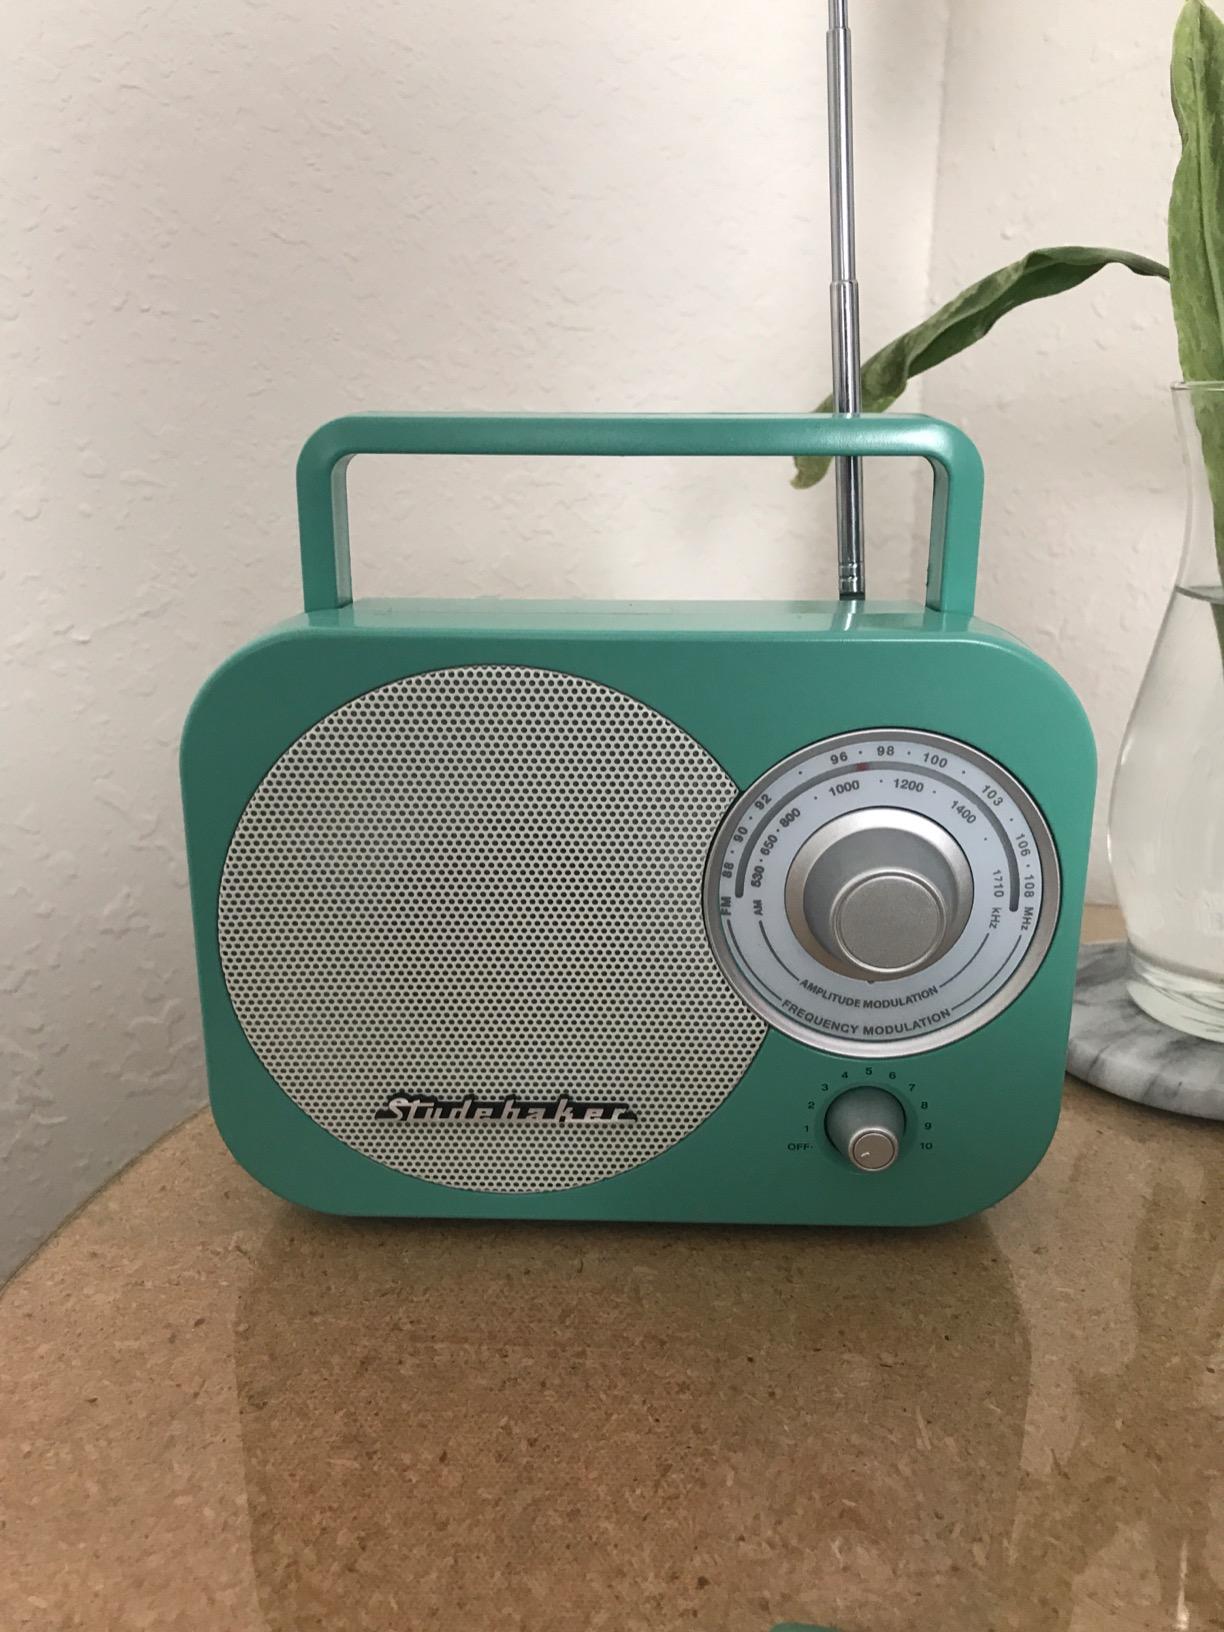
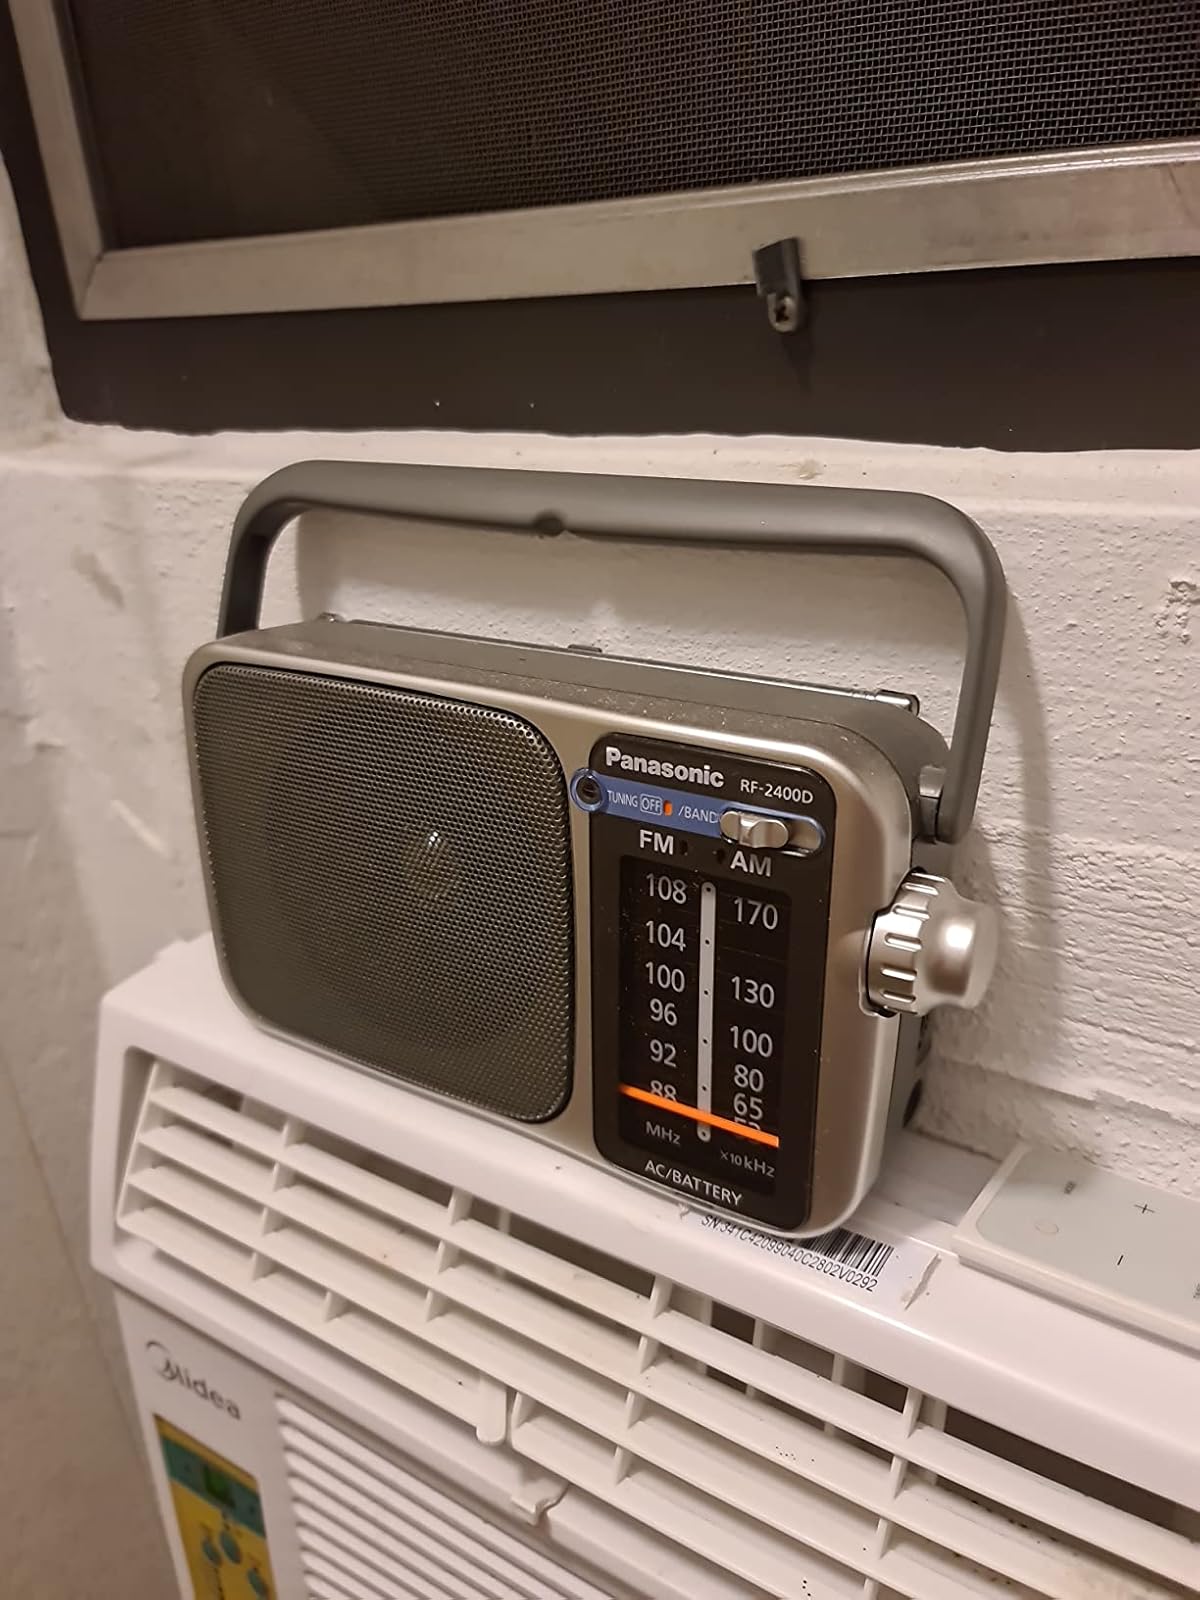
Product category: radio
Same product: no